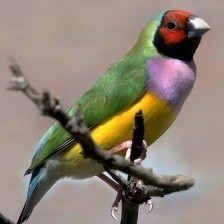
Species: GOULDIAN FINCH
Scientific name: ERYTHRURA GOULDIAE
ImageNet parent category: house_finch